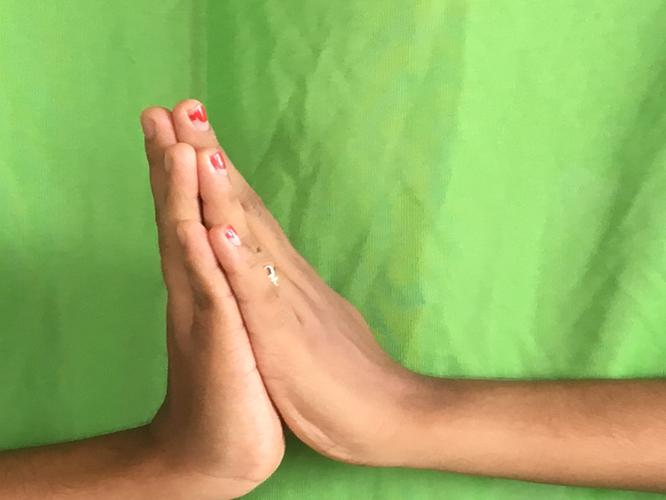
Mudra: Anjali
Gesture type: double_hand